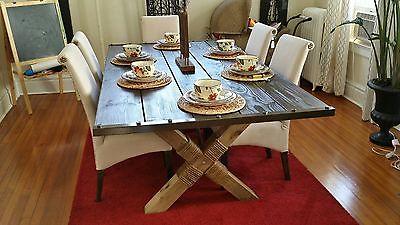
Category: table